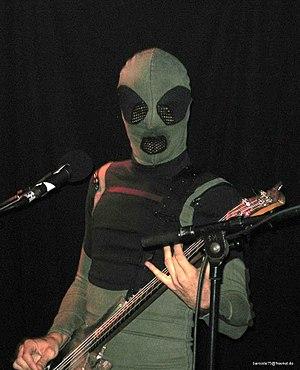
Le grindcore est un genre musical extrême dérivé du crust punk. Le grindcore est une musique extrêmement directe, rapide, brutale et sans concession dans laquelle les vocaux gutturaux ou criés côtoient les blast beats de batterie et les riffs de guitare relativement simples et ultra rapides directement influencés par le punk hardcore.
The Locust est un groupe de rock américain, originaire de San Diego, en Californie. Il est connu pour leur synthétiseur lourd, leur son distordu, leur chant morveux et leur présence scénique. Le chanteur Justin Pearson déclare : « Je voulais changer la manière qu'ont les gens de percevoir la musique, ou peut être juste la détruire. » Ils sont signés sur le label rock indépendant Lengua Armada Discos.